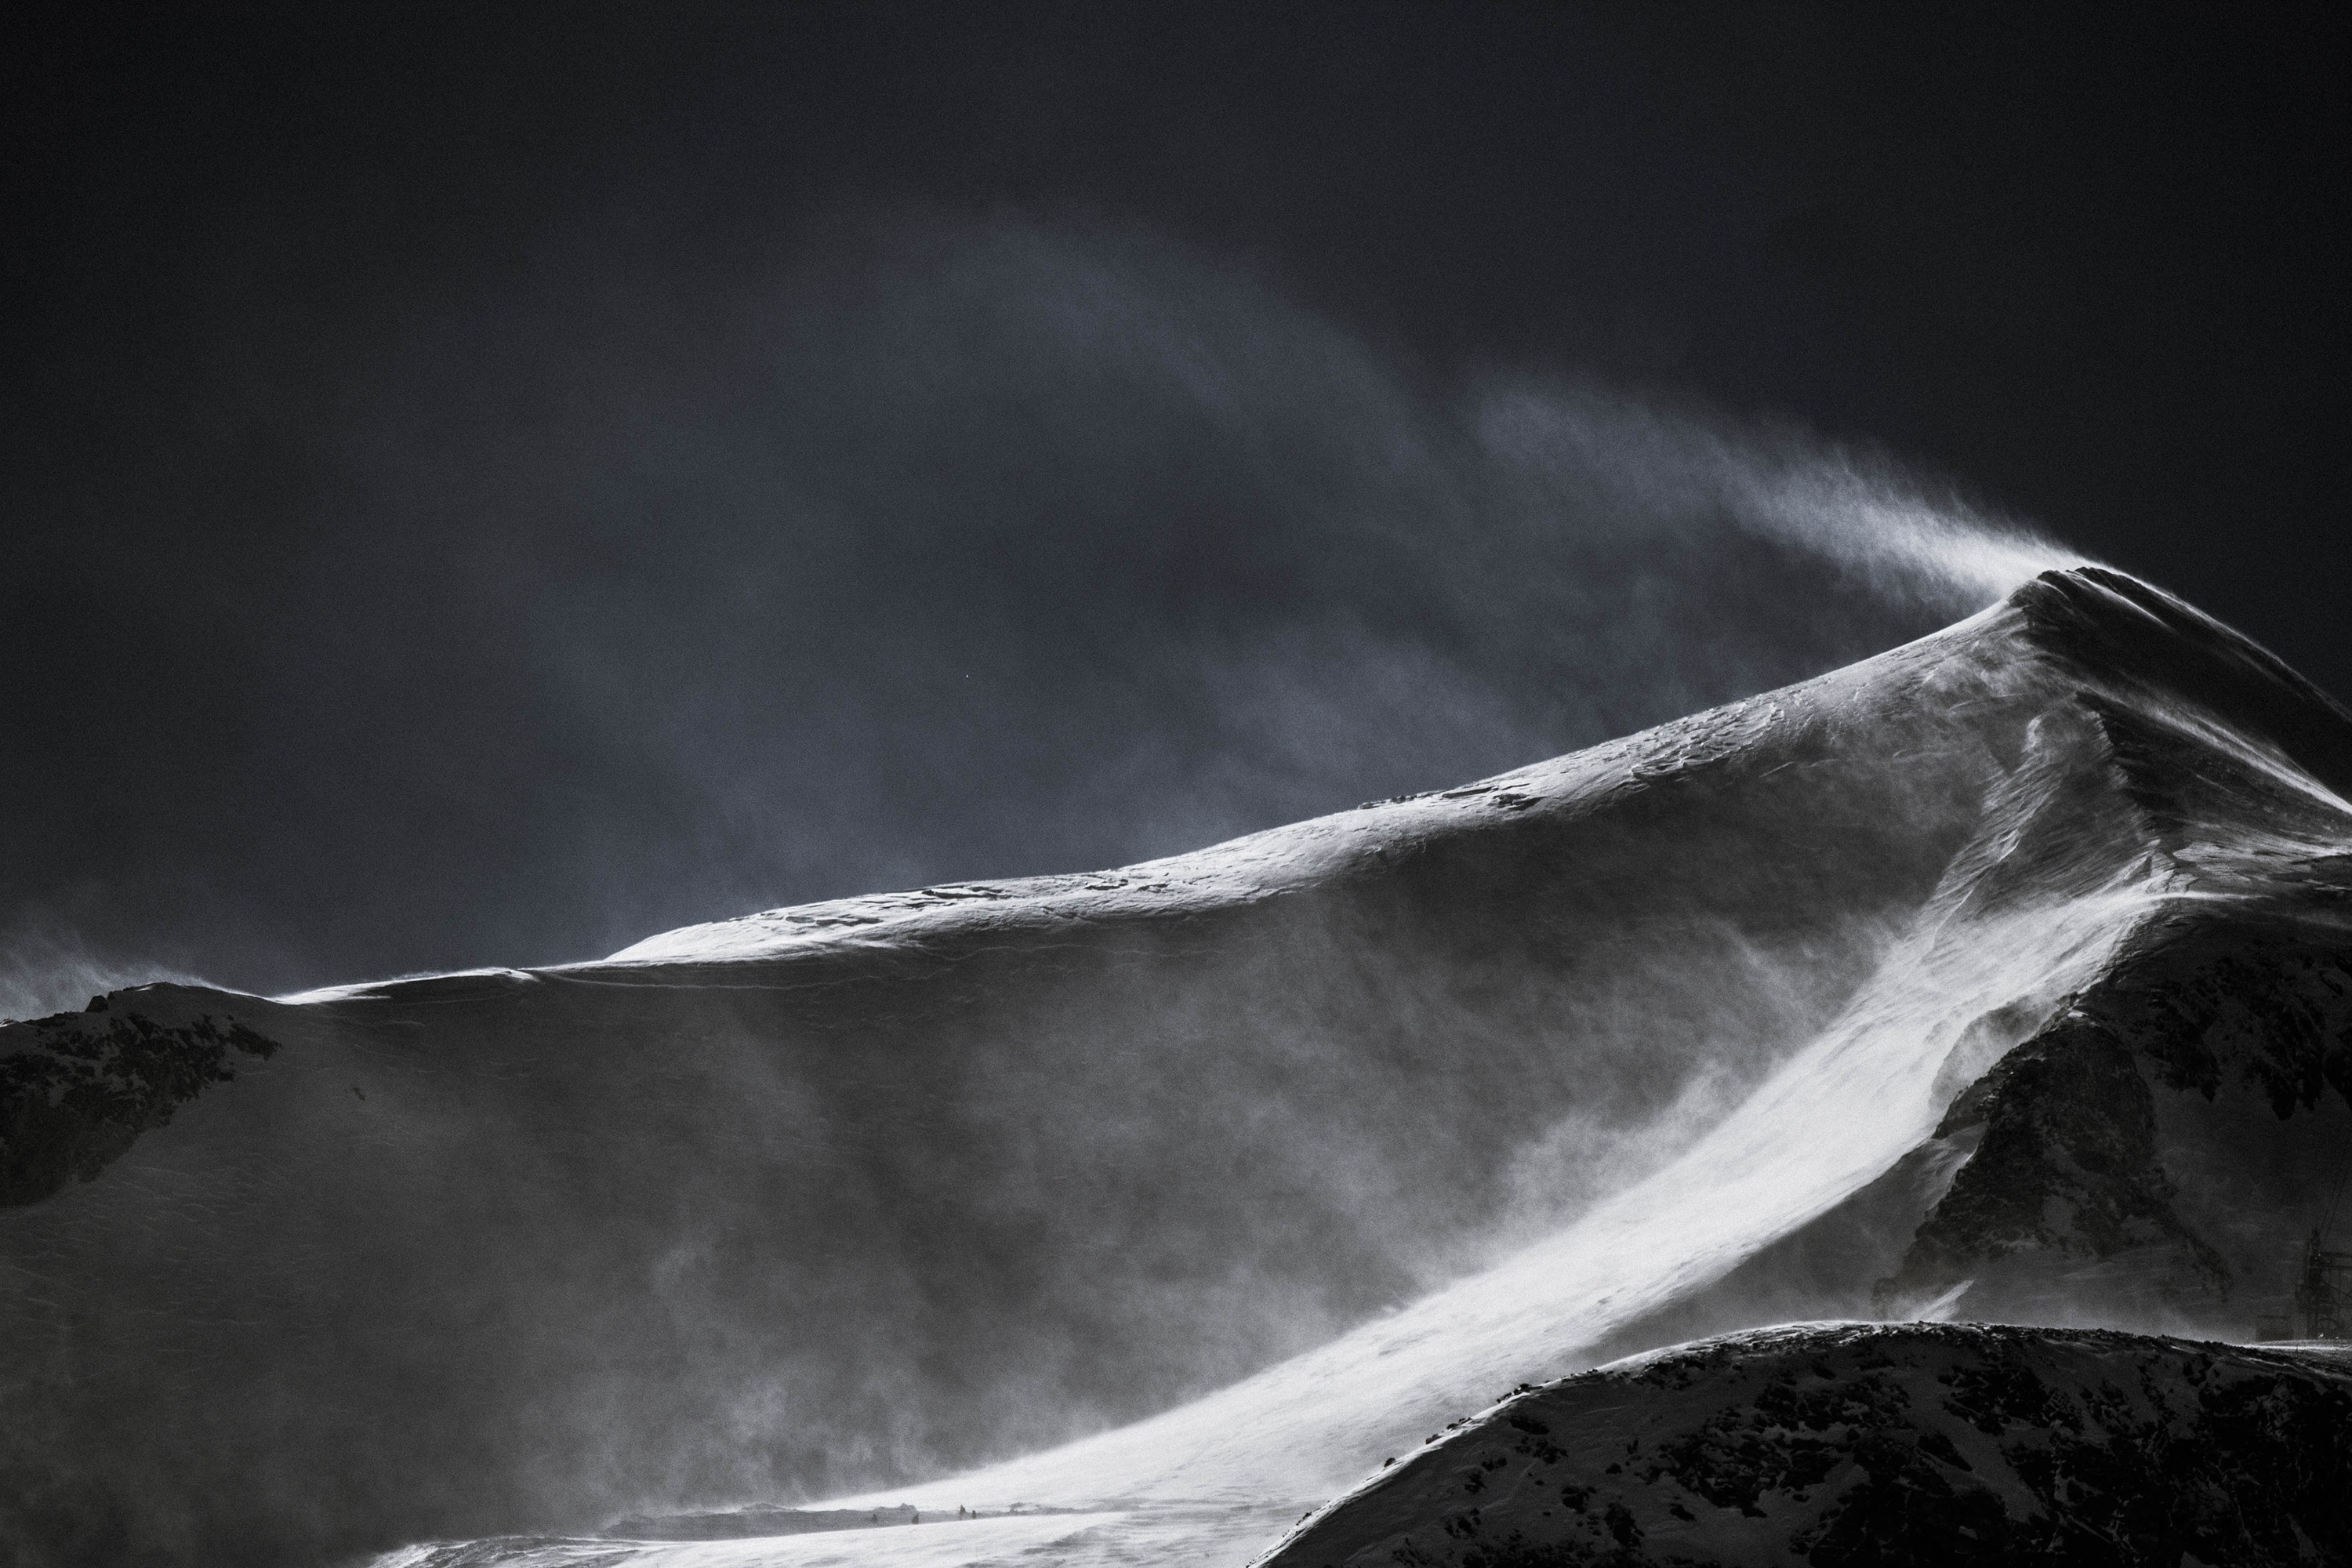
landscape, water, wilderness, mountain, snow, black and white, wave, peak, range, france, ice, scenery, alpine, darkness, black, monochrome, snow mountain, water feature, monochrome photography, atmospheric phenomenon, atmosphere of earth, geological phenomenon